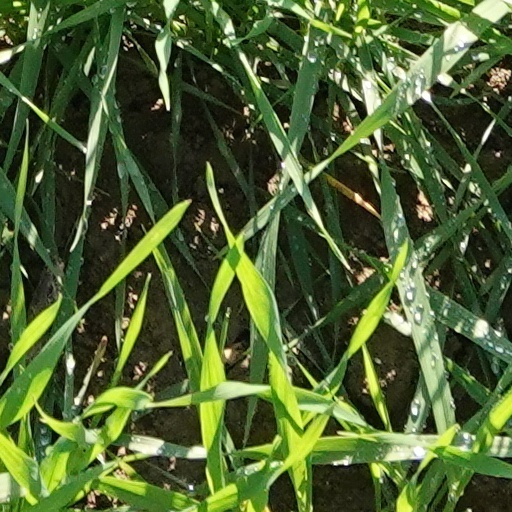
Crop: wheat